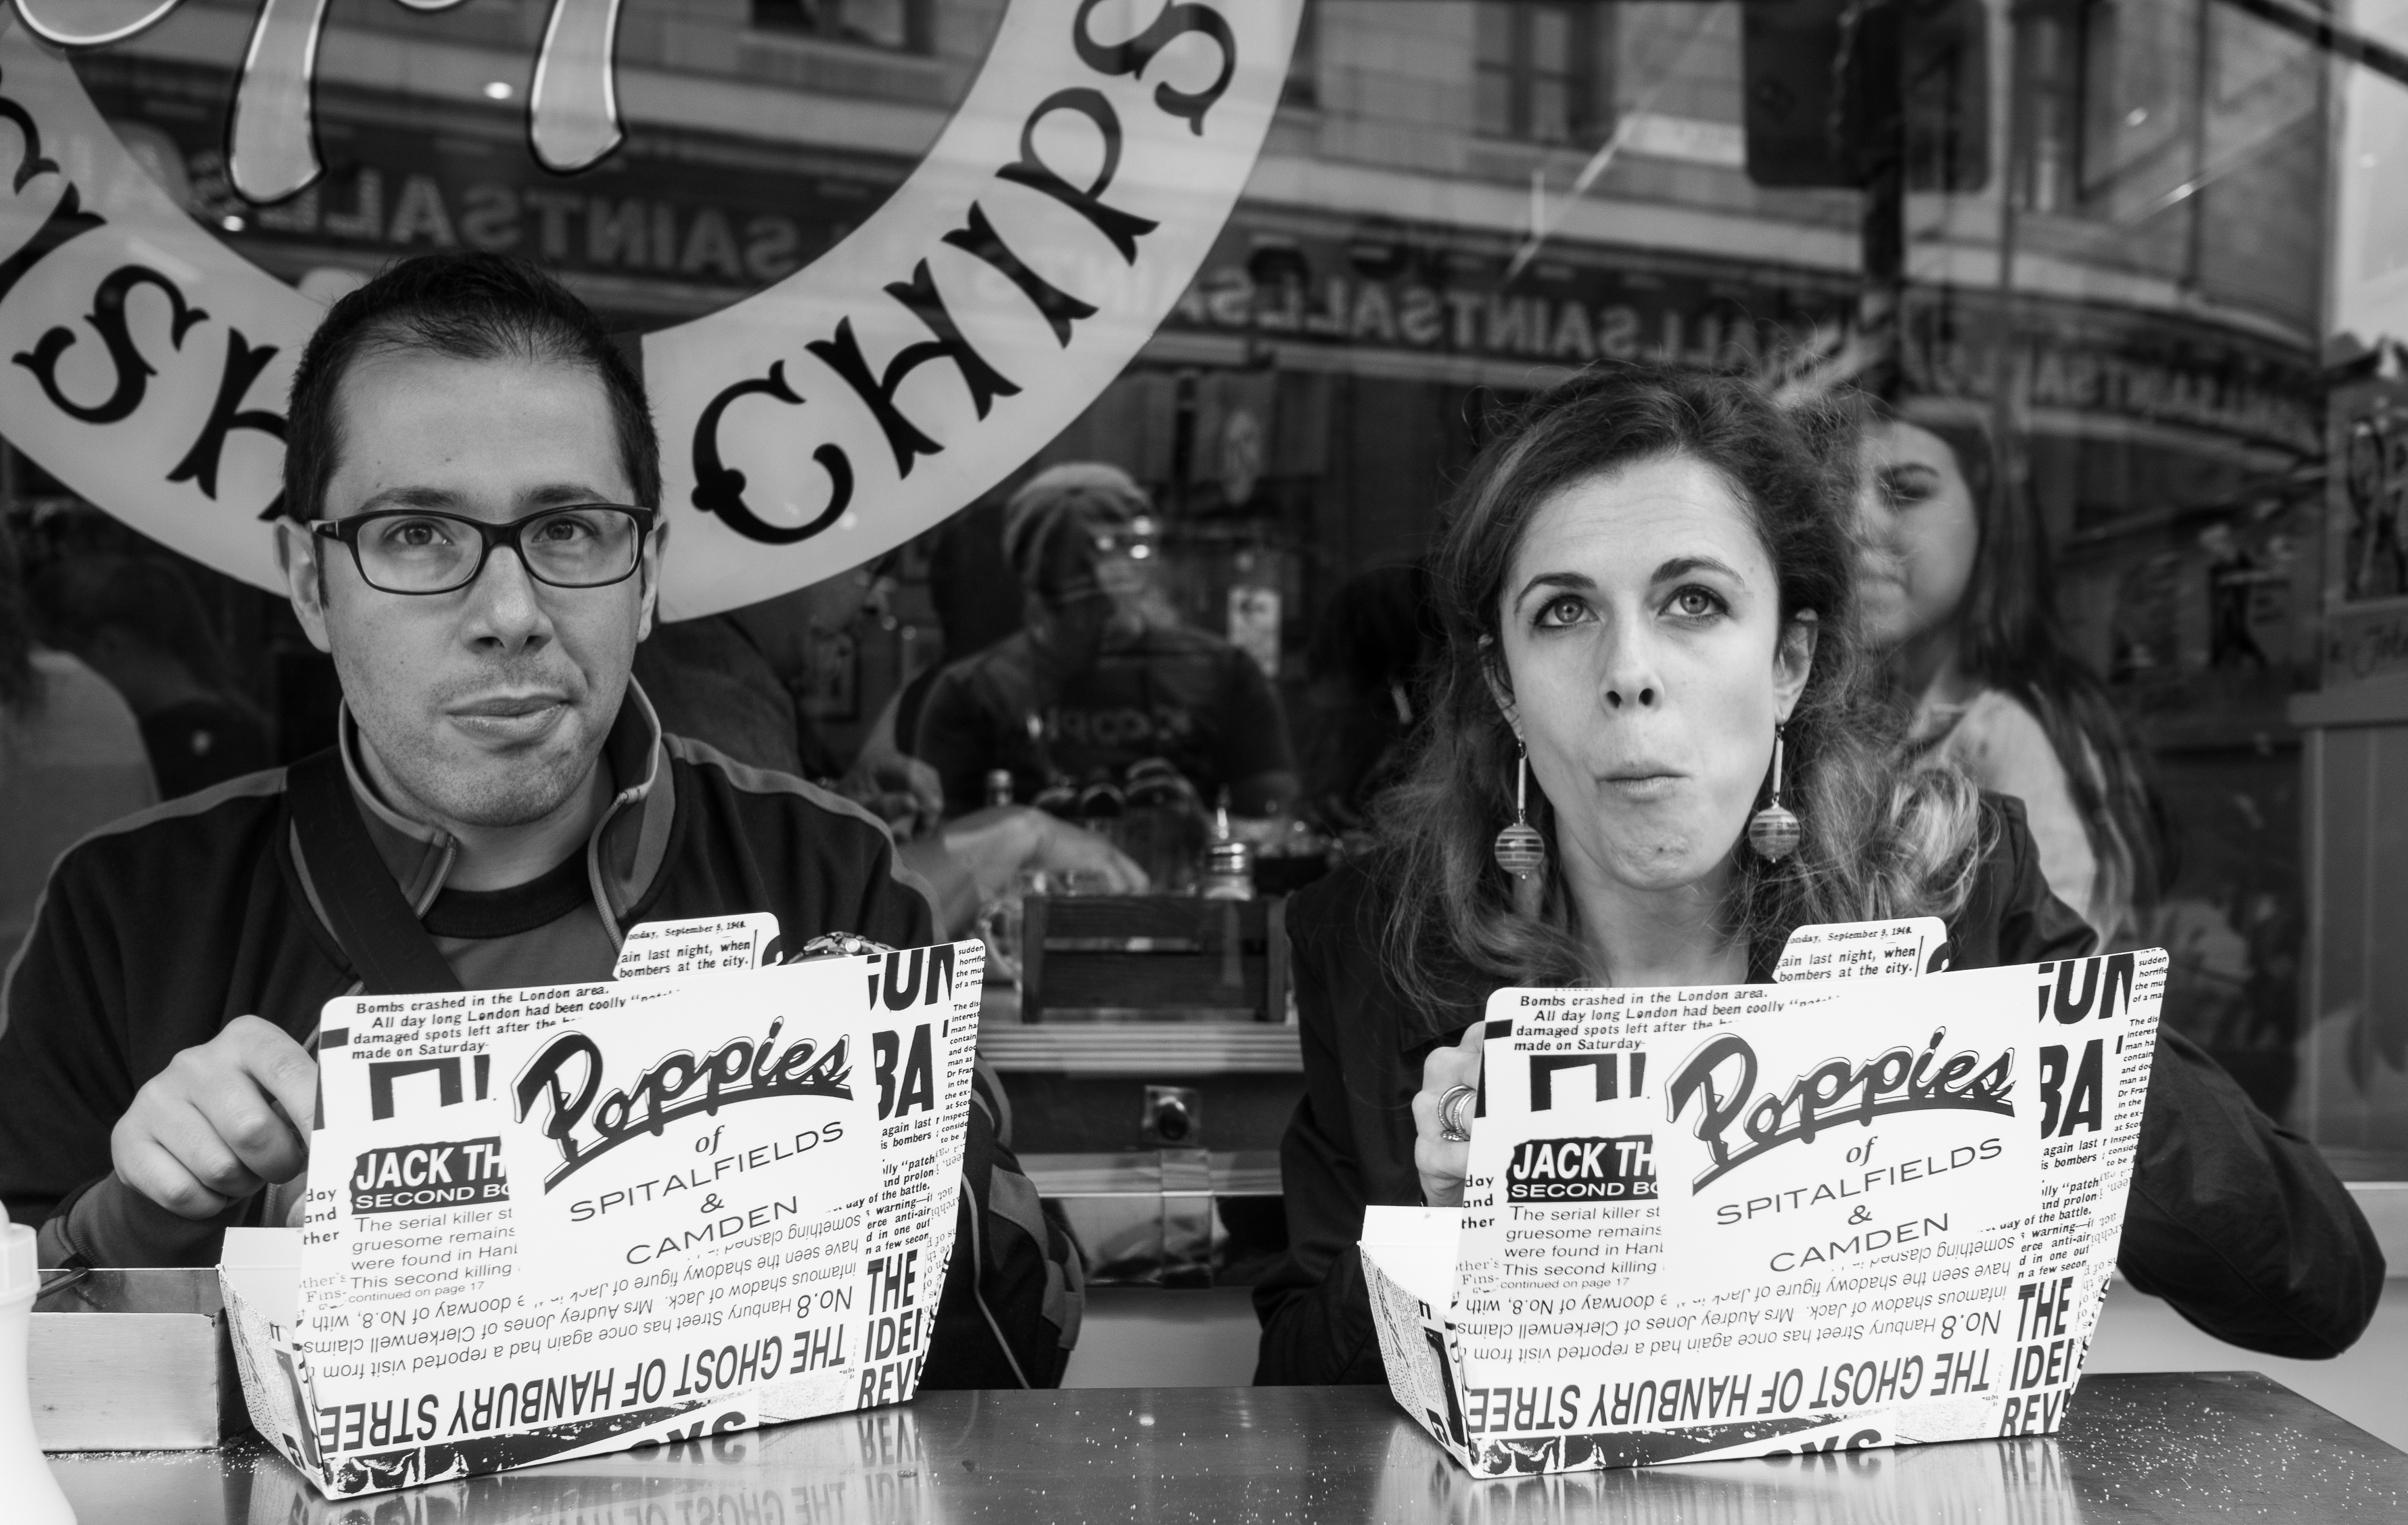
black and white, monochrome, photograph, demonstration, monochrome photography